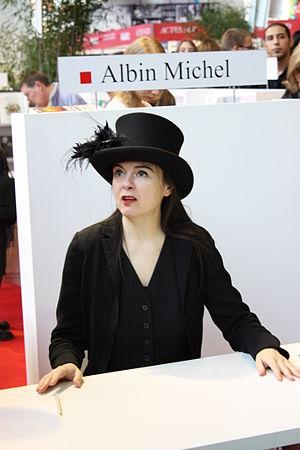
Amélie Nothomb durant une séance de dédicace lors de l'édition 2010 de la Foire du Livre de Bruxelles. This file was uploaded with Commonist.